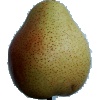
Label: Pear Forelle 1